Jamal Millner

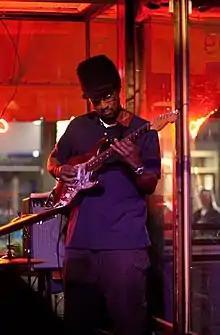
With John D'earthAt Miller's, May 13, 2010Charlottesville, Virginia

Jamal Millner (born February 26, 1971) is an American guitarist from West Virginia, who was a member of the band 5x5 led by Corey Harris.